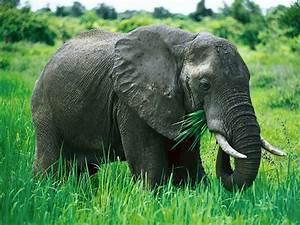
elephant